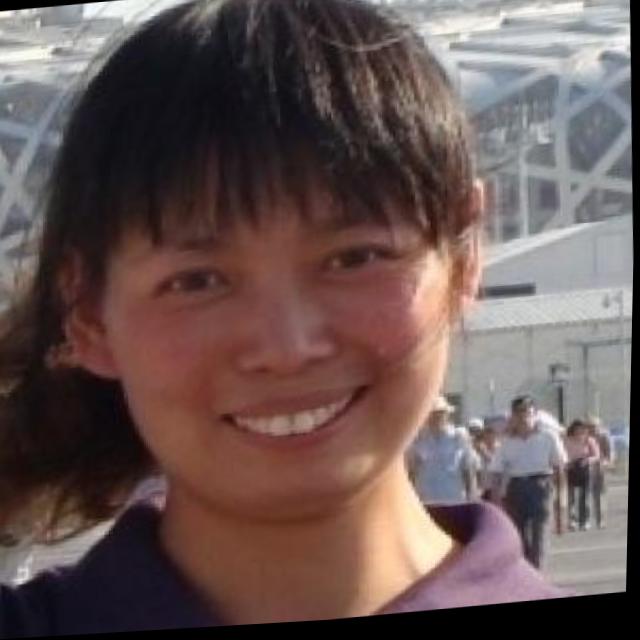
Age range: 21-44